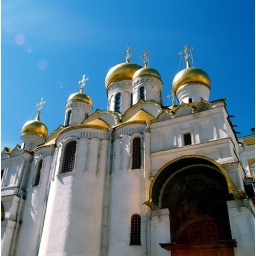
things that make you feel small.moscova church near red square on a beautiful spring day, 2006